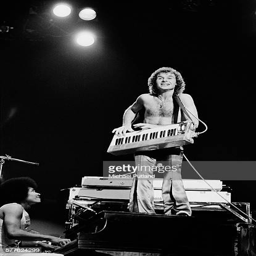
hard rock artist standing on a piano during a performance